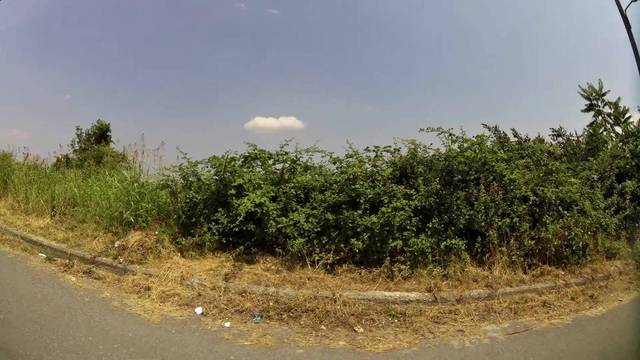
Region: Greece
Coordinates: 40.515, 22.188